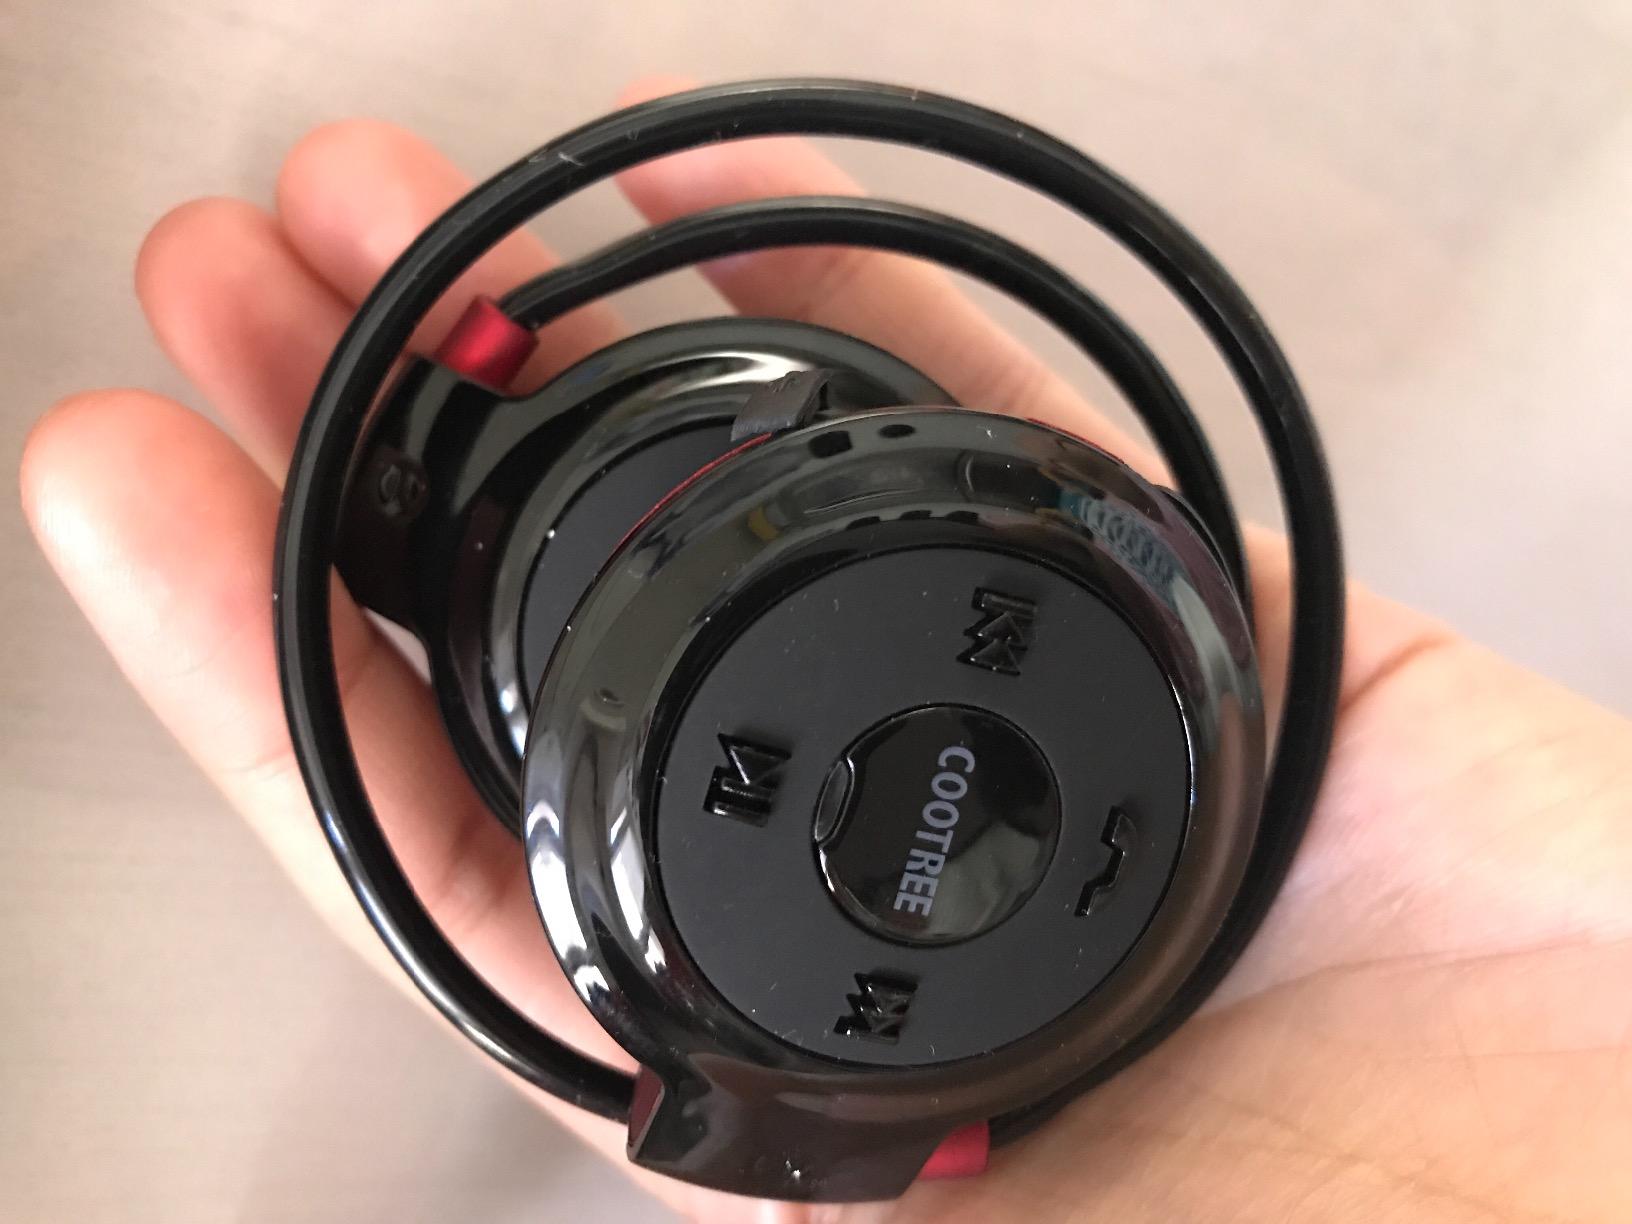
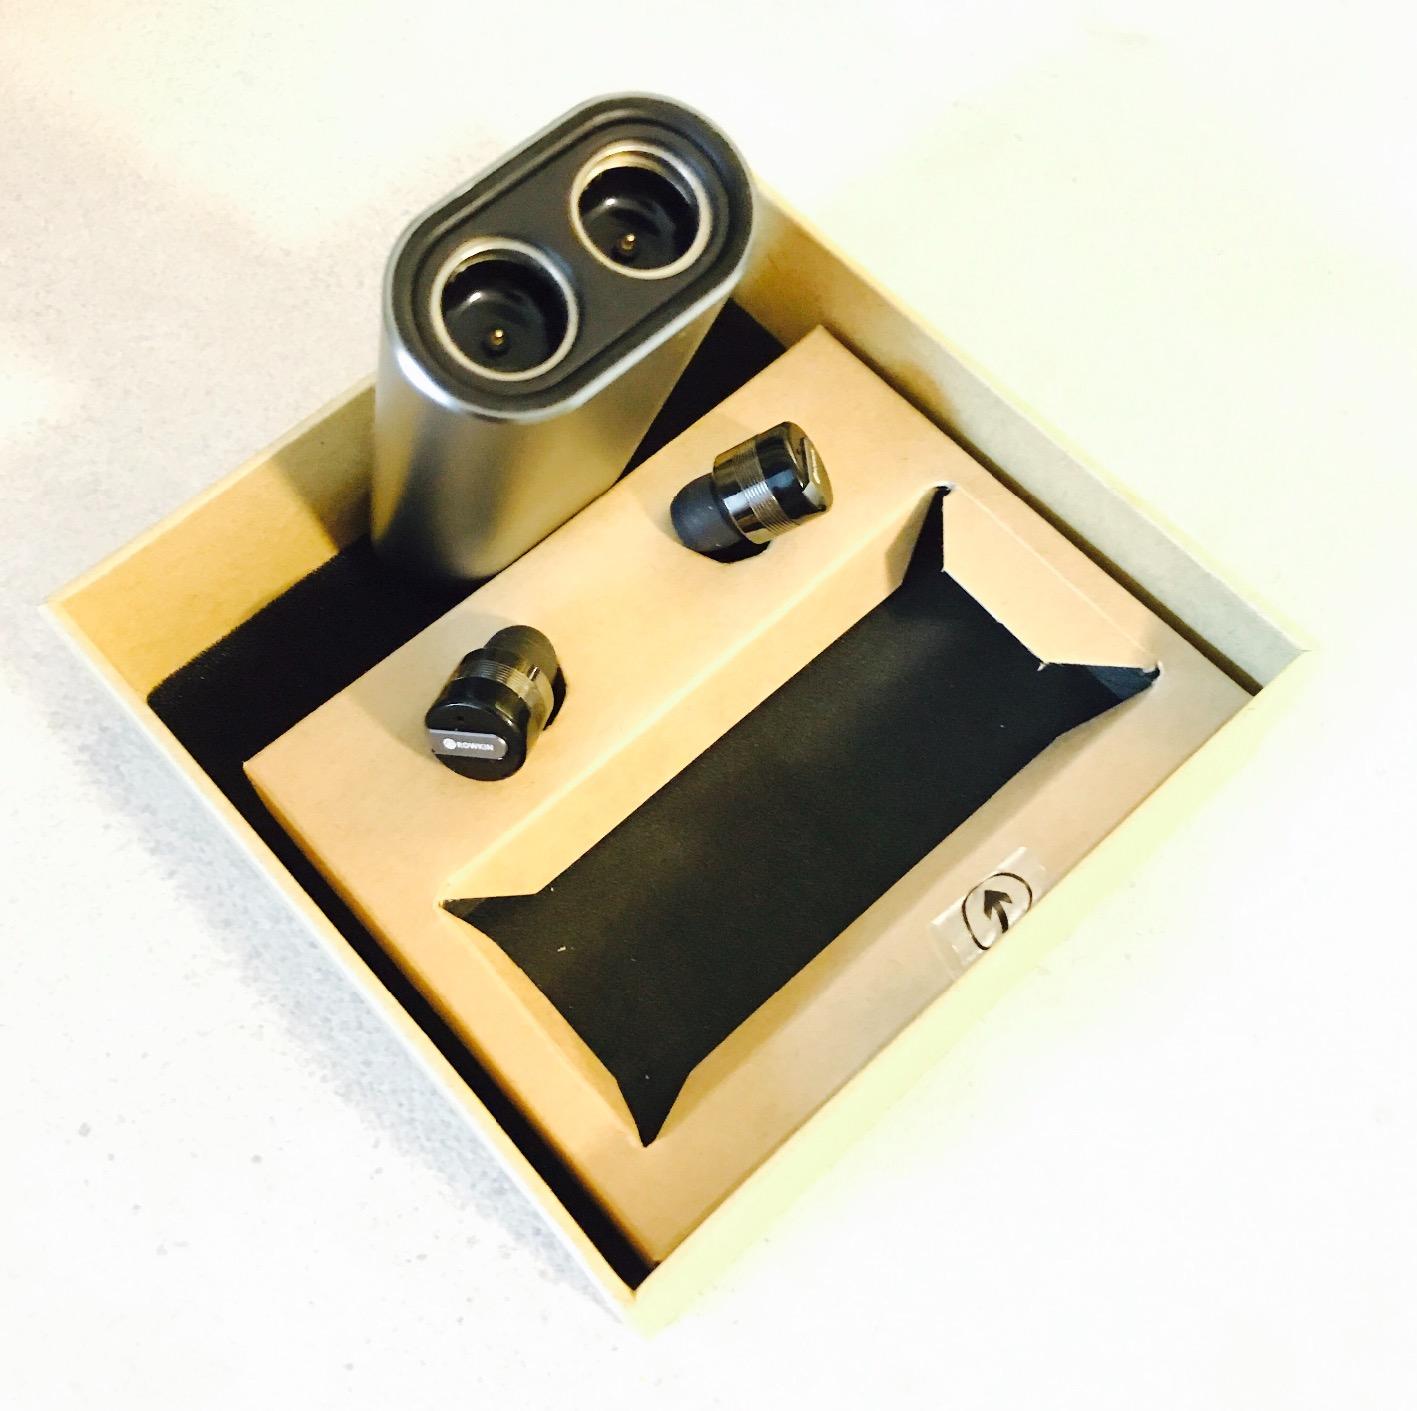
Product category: headphones
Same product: no